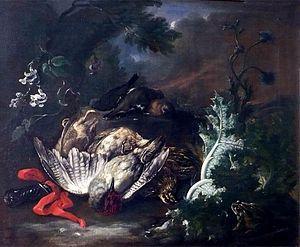
Baldassarre de Caro est un peintre italien de natures mortes, principalement de gibier tué à la chasse, mais aussi de fleurs. L'humeur de ses peintures est souvent morbide.